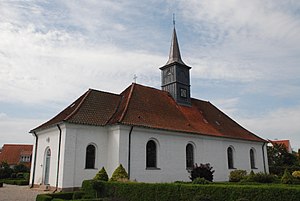
Hornbæk Kirke (Helsingør Kommune)
Hornbæk Kirke
Hornbæk Kirke, Hornbæk Sogn, Lynge-Kronborg Herred, Frederiksborg Amt, Danmark.
Hornbæk Kirke er sognekirke i Hornbæk Sogn, Helsingør Domprovsti.